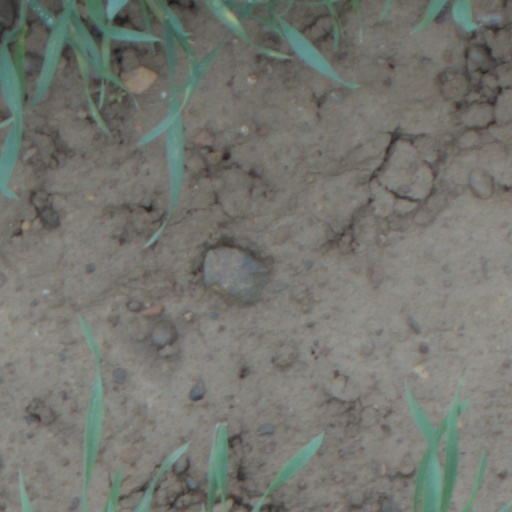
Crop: wheat